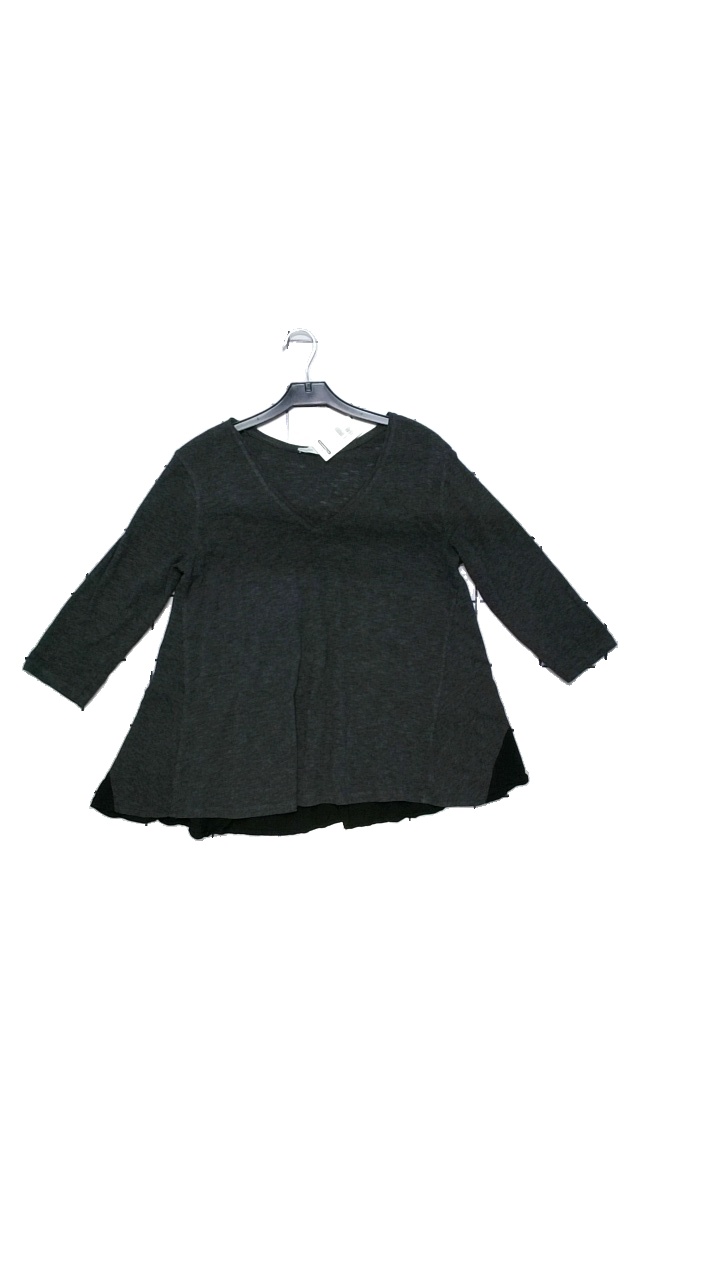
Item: Top (Ladies)
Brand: Zara
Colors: Black, Grey
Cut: Loose, V-collar
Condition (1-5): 4
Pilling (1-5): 3
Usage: Reuse
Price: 50-100